Lady Victoria Buxton

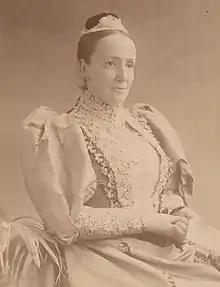

Lady Victoria Buxton (née Noel; 1 July 1839 – 9 August 1916) was a British philanthropist principally known for her work with the Mothers' Union and Young Women's Christian Association (YWCA).